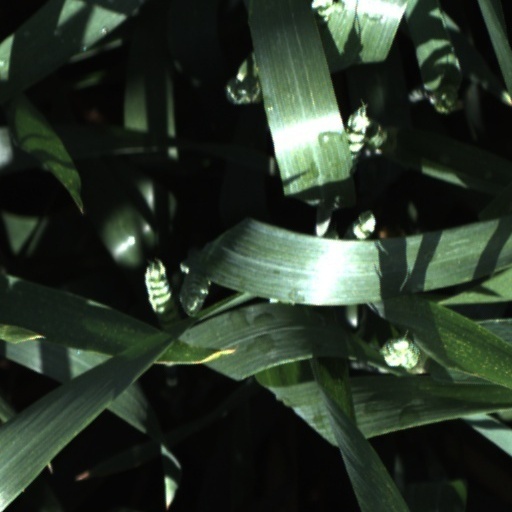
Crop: wheat